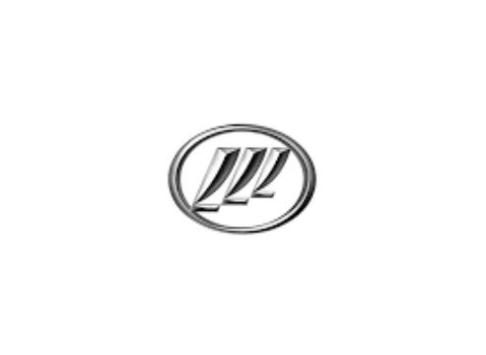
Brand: lifan-1
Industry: Transportation